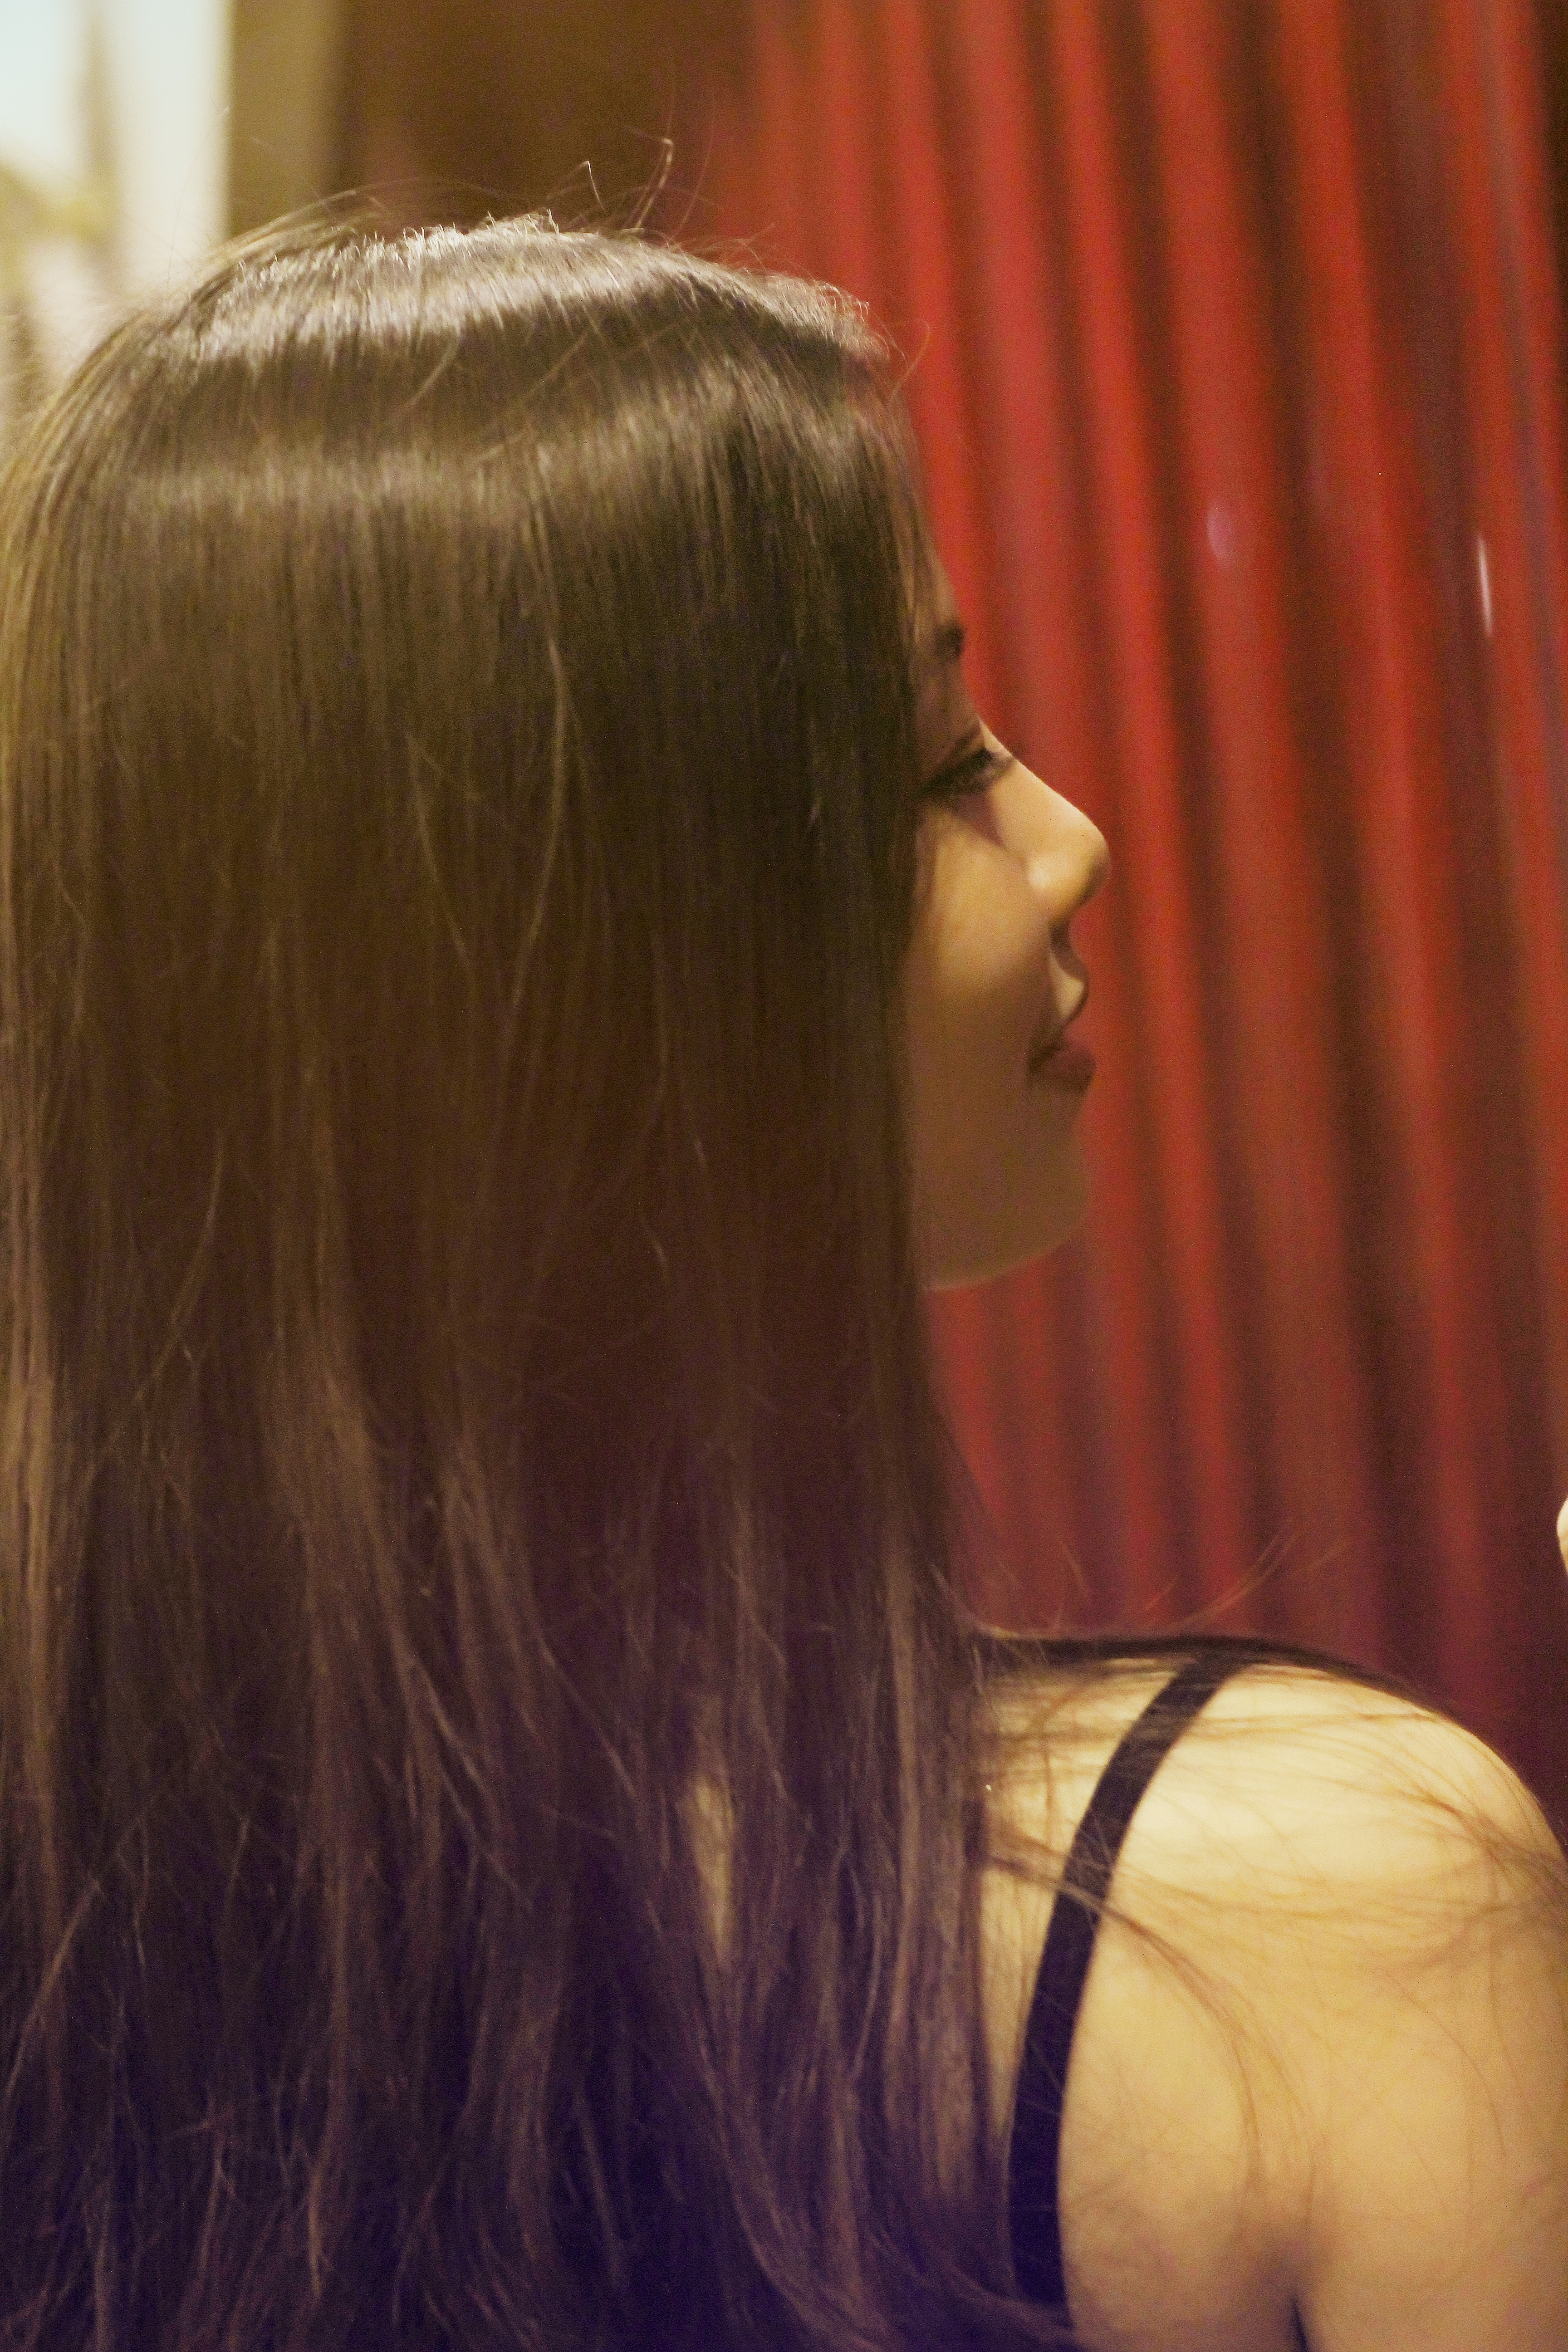
girl, pretty, night, light, hair, hairstyle, hair coloring, long hair, beauty, brown hair, hair accessory, Artificial hair integrations, blond, layered hair, back, black hair, Step cutting, fashion accessory, hair care, eyelash